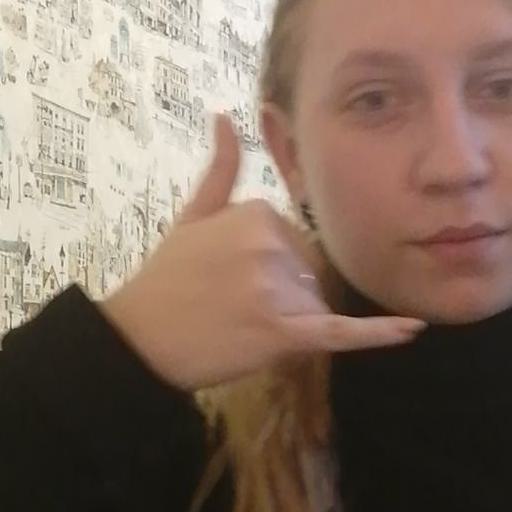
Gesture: call